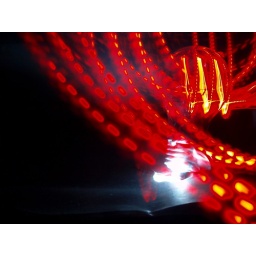
A bulb lit underneath with an LED torch, painted with a red bike light